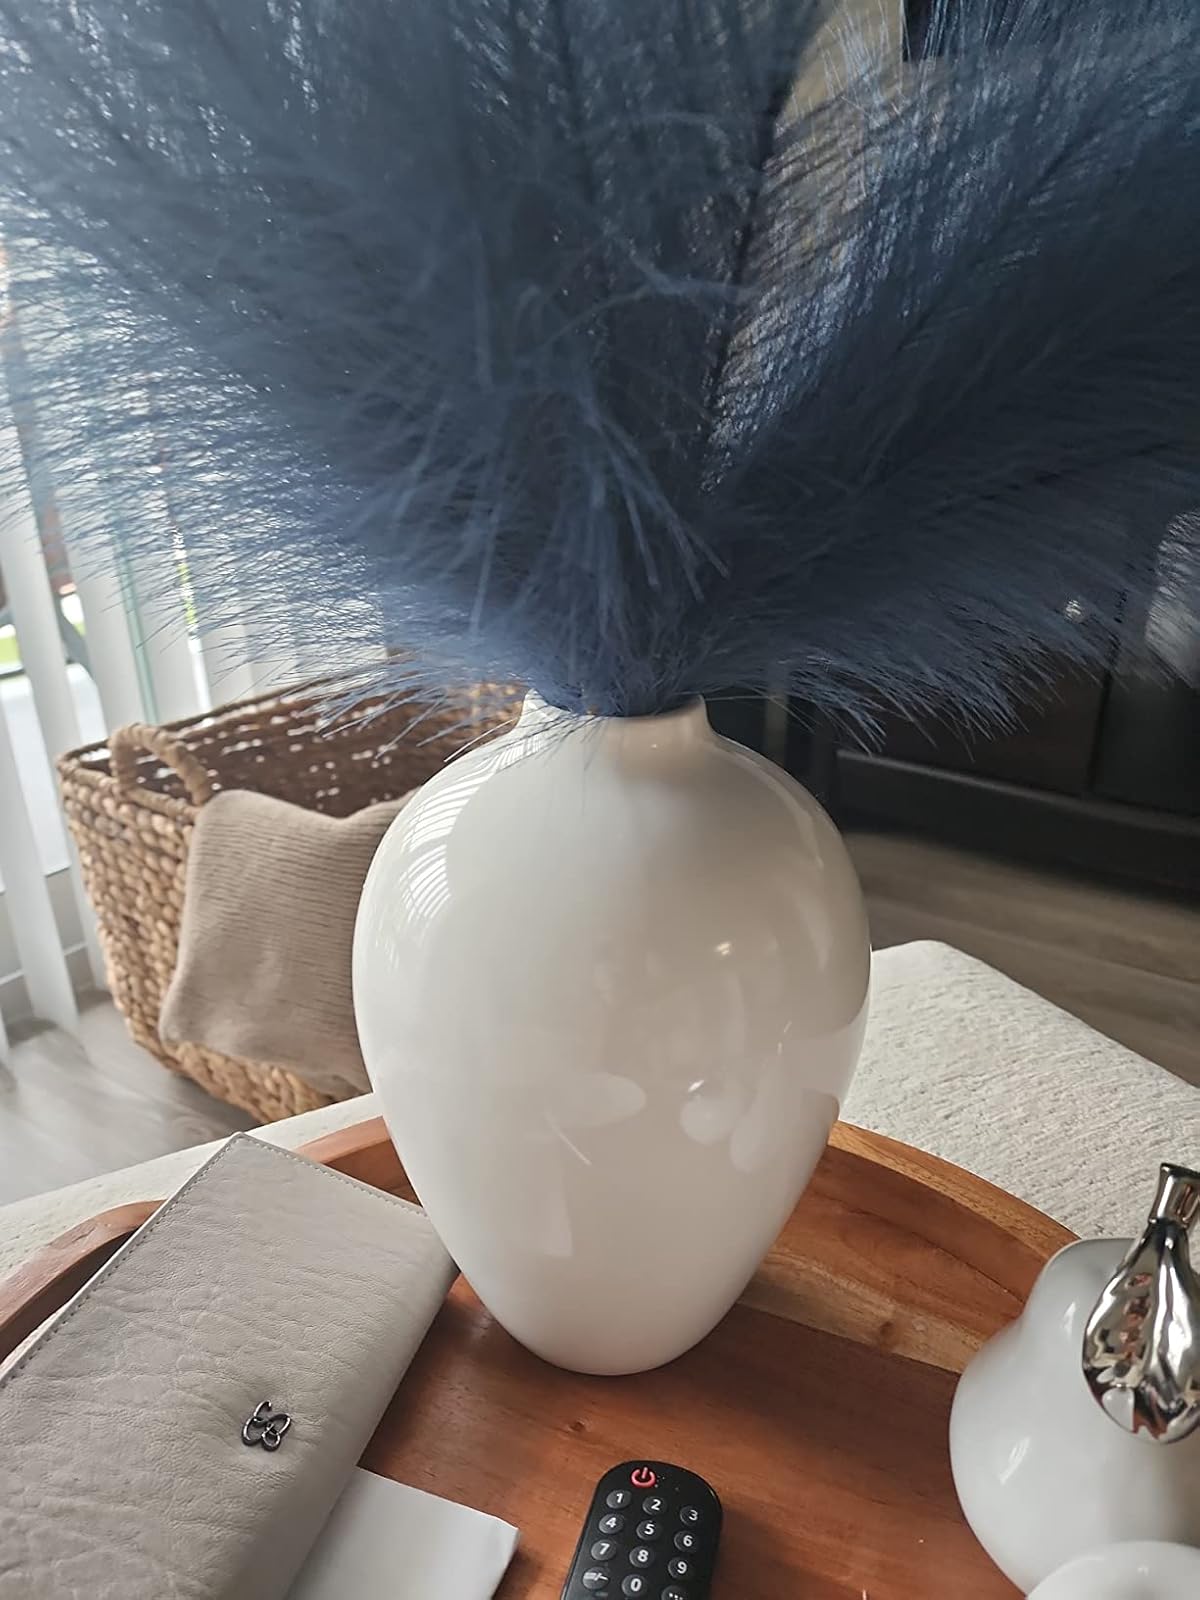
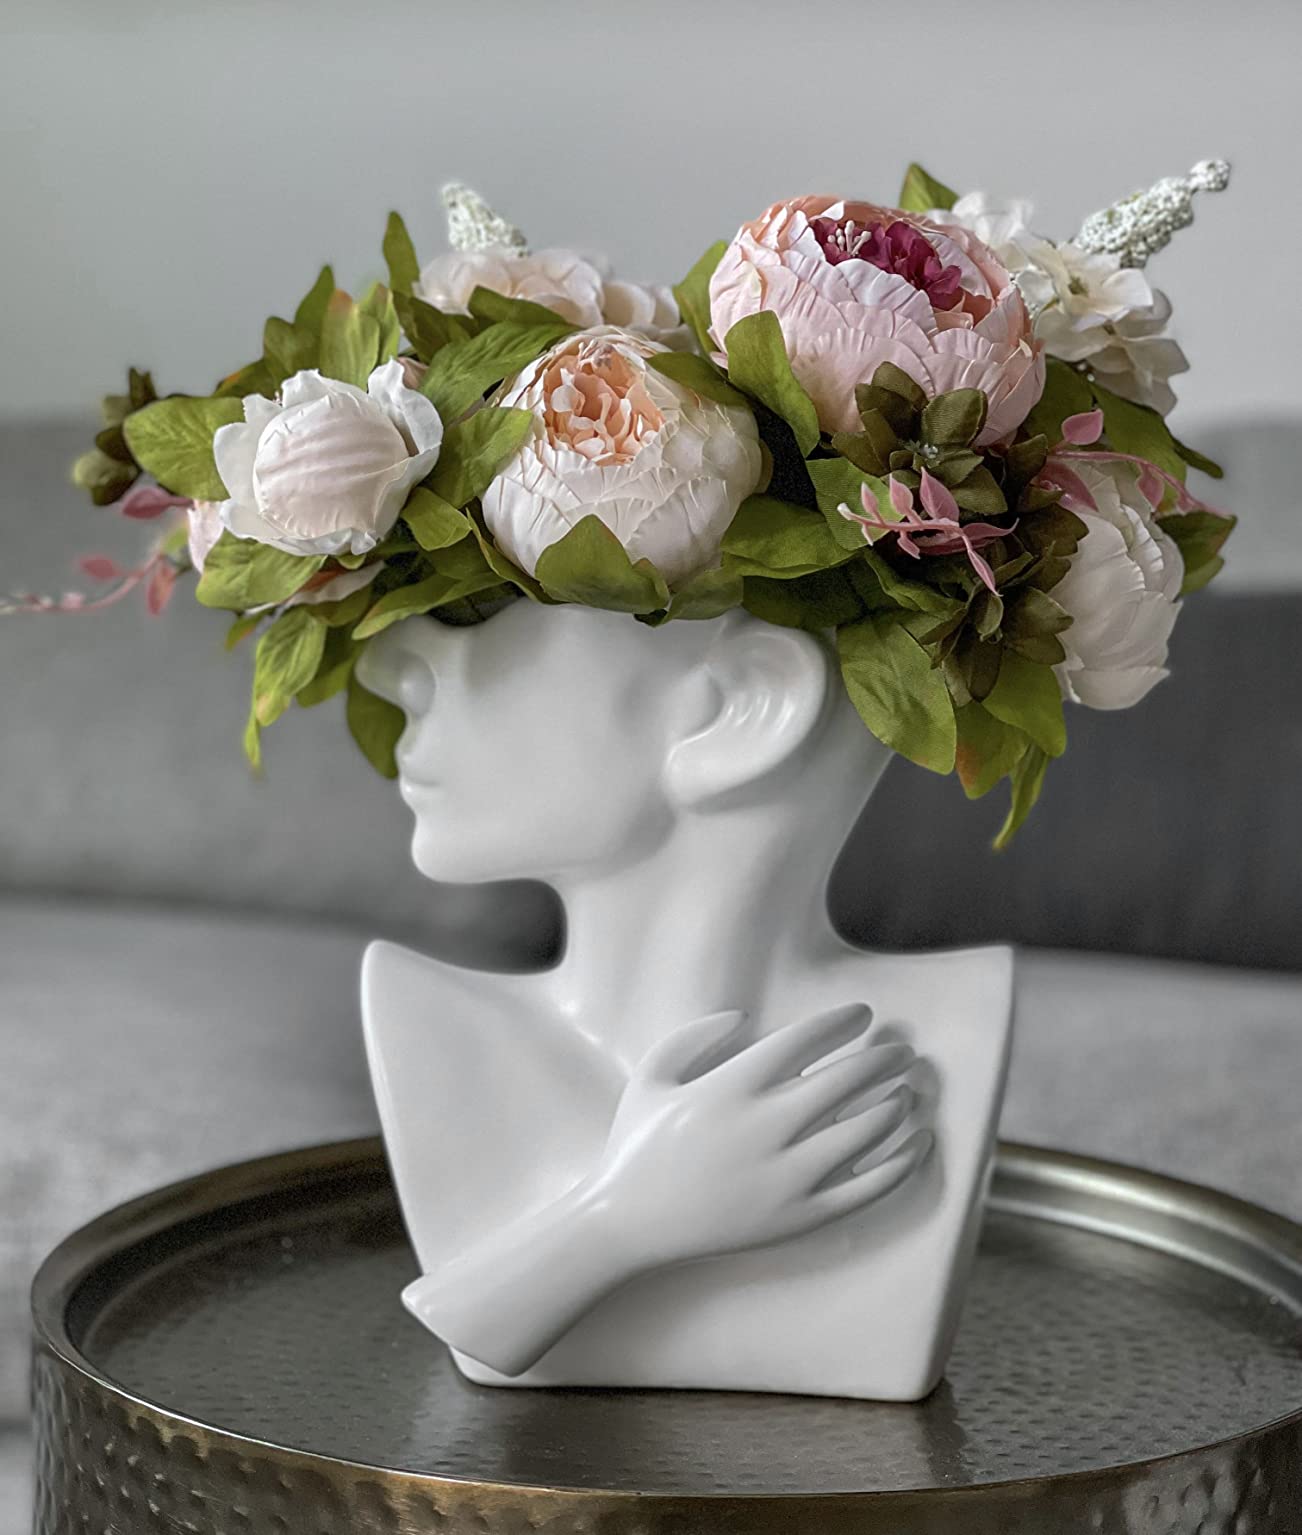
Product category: vase
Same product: no